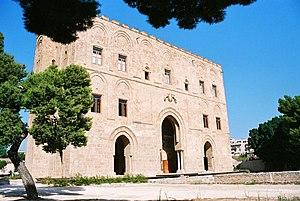
Guillaume Iᵉʳ de Sicile, dit Guillaume le Mauvais, est le second roi normand de Sicile de 1154 à 1166. Il doit sa mauvaise réputation au chroniqueur Hugues Falcand.
Le palais de la Zisa ou la Zisa est un château de la seconde moitié du XIIᵉ siècle dans la partie ouest de Palerme, en Sicile. Depuis 1991, la Zisa abrite le Musée d'art islamique. Depuis le 3 juillet 2015, il fait partie du patrimoine mondial dans le cadre de la Route arabo-normande Palerme, Monreale et Cefalù.
Palerme [palɛʁm] est une ville italienne, chef-lieu et plus grande ville de la région Sicile avec environ 650 000 habitants, et formant avec ses banlieues une unité urbaine d'environ 1 million d'habitants. Elle se situe dans une baie sur la côte nord de l'île.